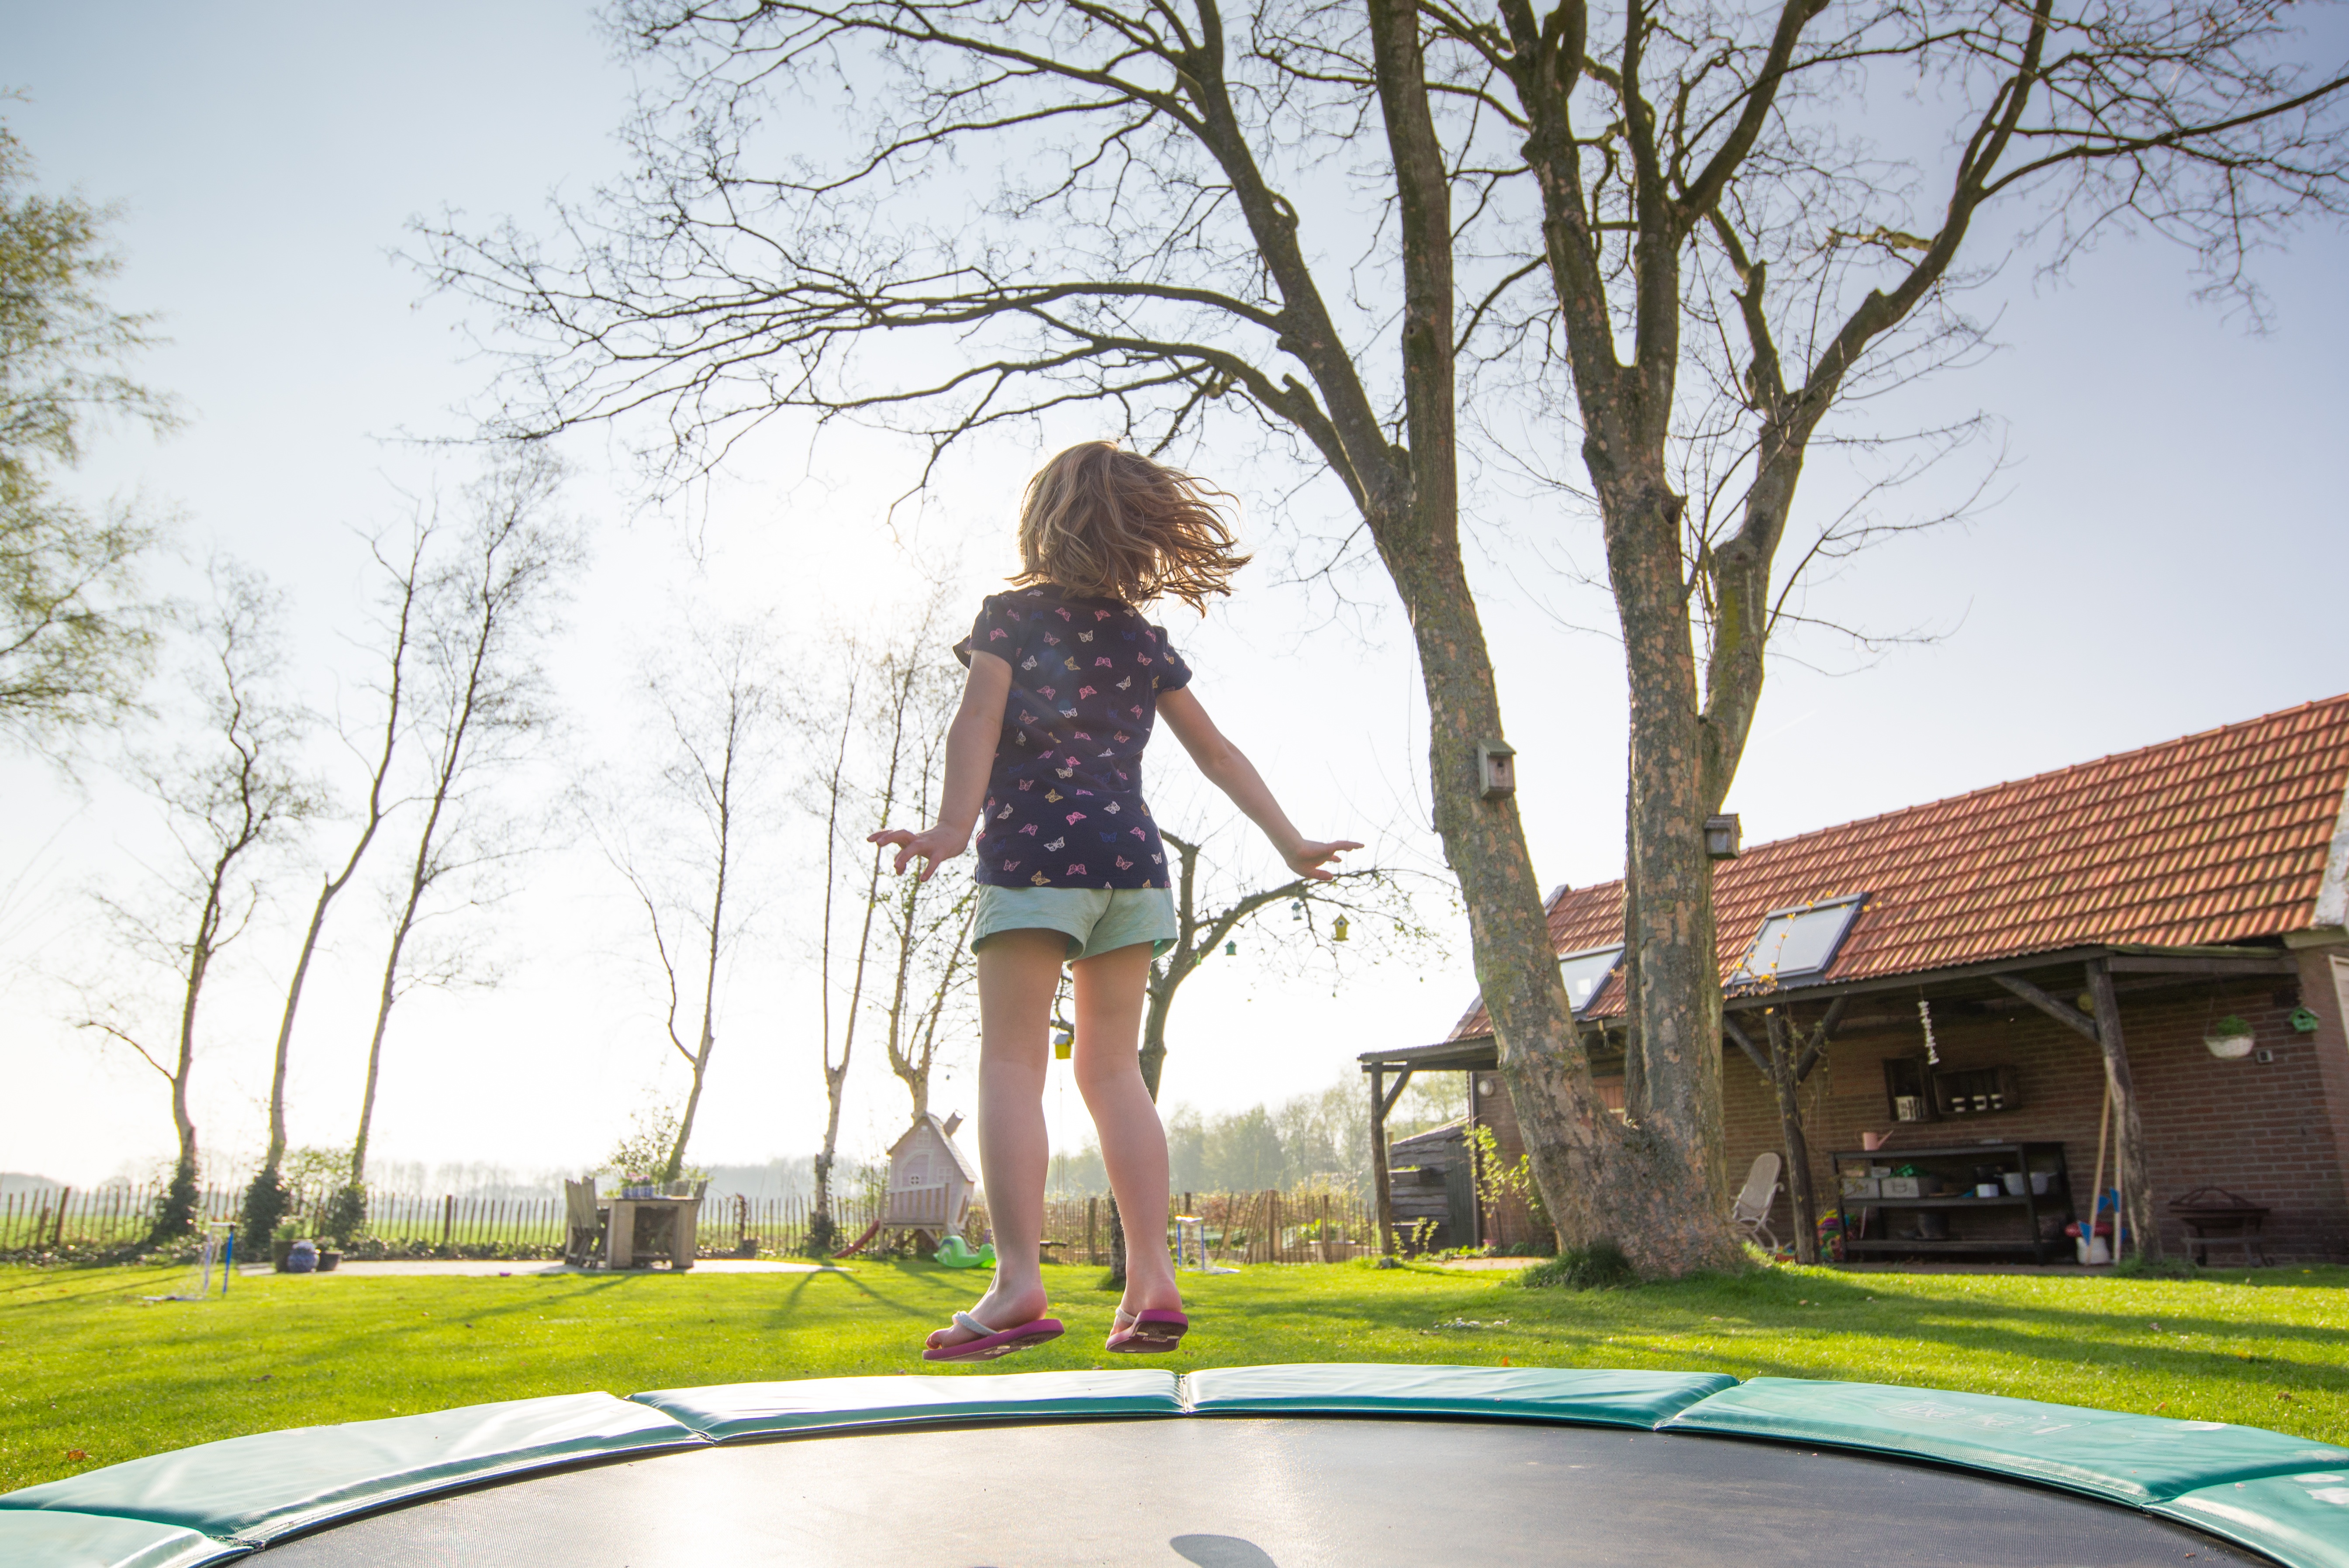
outdoor, girl, sport, play, kid, cute, jump, summer, jumping, female, young, child, exercise, leisure, healthy, childhood, playful, activity, sports equipment, fun, happy, happiness, trampoline, playground, little, joy, active